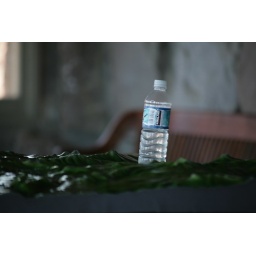
water bottle in lake model